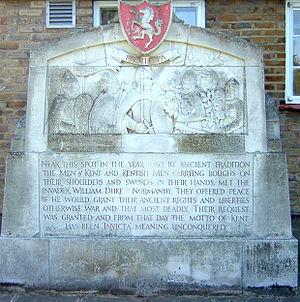
Gavelkind est un système de propriété foncière associé principalement au comté de Kent, mais a également en Irlande et au Pays de Galles et d'autres parties de l'Angleterre. Le système d'héritage qui lui ai lié est fondé sur la division et ressemble en cela aux traditions franques ce qui pourrait être le témoin d'une tradition germanique plus large, probablement plus ancienne. En vertu de cette loi, les terres étaient partagées également entre les fils ou les autres héritiers. On pense que le mot Gavelkind provient de vieilles phrases irlandaises «Gabhaltas-cinne» ou Gavail-kinne, ce qui signifie terre familial.